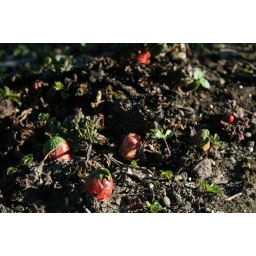
first days in the garden last weekend.. lovely &amp;amp; funny red balls bursting from the ground :)